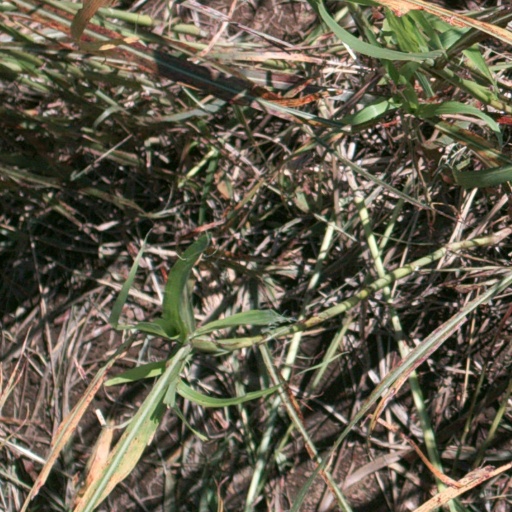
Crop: sorghum